Royal Clock

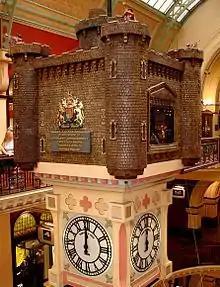
The Royal Clock in the Queen Victoria Building, Sydney, Australia.

The "Royal Clock" is located on the upper level of the southern half of the Queen Victoria Building in Sydney, Australia. It was designed by Neil Glasser and made by Thwaites & Reed of Hastings in England, and when activated, displays scenes of English royalty. The plaque on the side of the clock reads "By appointment to Her Majesty Queen Elizabeth II. Turret Clockmakers Thwaites & Reed Ltd Hastings England".